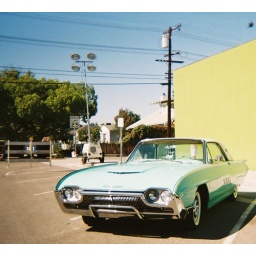
The wall was yellow and the car was mellow.  There's a song in there somewhere.